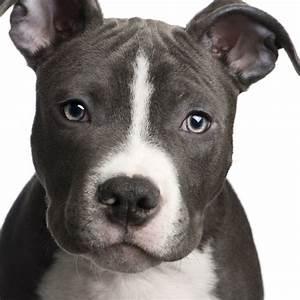
dog